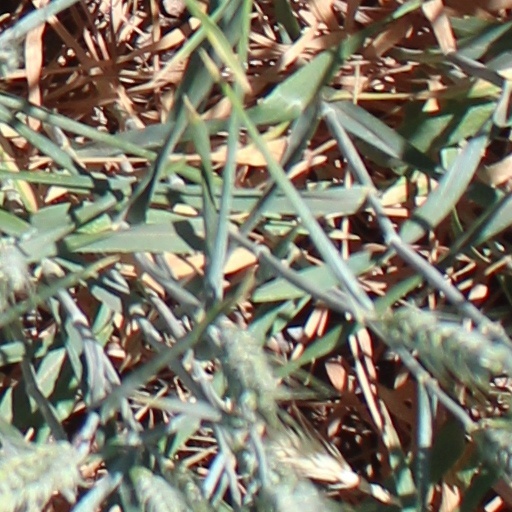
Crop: wheat